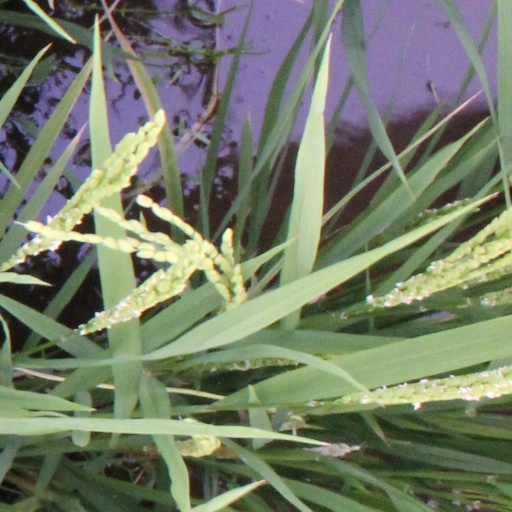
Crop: rice